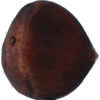
Label: Chestnut 1